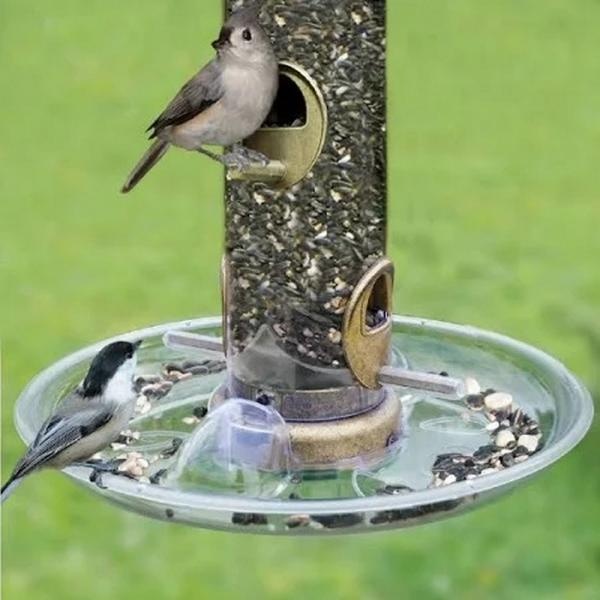
Quick Clean Seed Tray
The perfect accessory for Aspects 2 3/4 inch diameter Quick-Clean feeders! Tray catches falling seeds and reduces debris underneath feeder. Finger Hoods allow for clean, easy access when removing base from feeder. Made of sturdy polycarbonate, tray is backed by a lifetime guarantee. Easily snaps on to Quick-Clean feeder base, no hardware required. Lifetime Guarantee.
Brand: Gold Crest Distributing
Category: Home & Garden > Decor > Bird & Wildlife Feeder Accessories